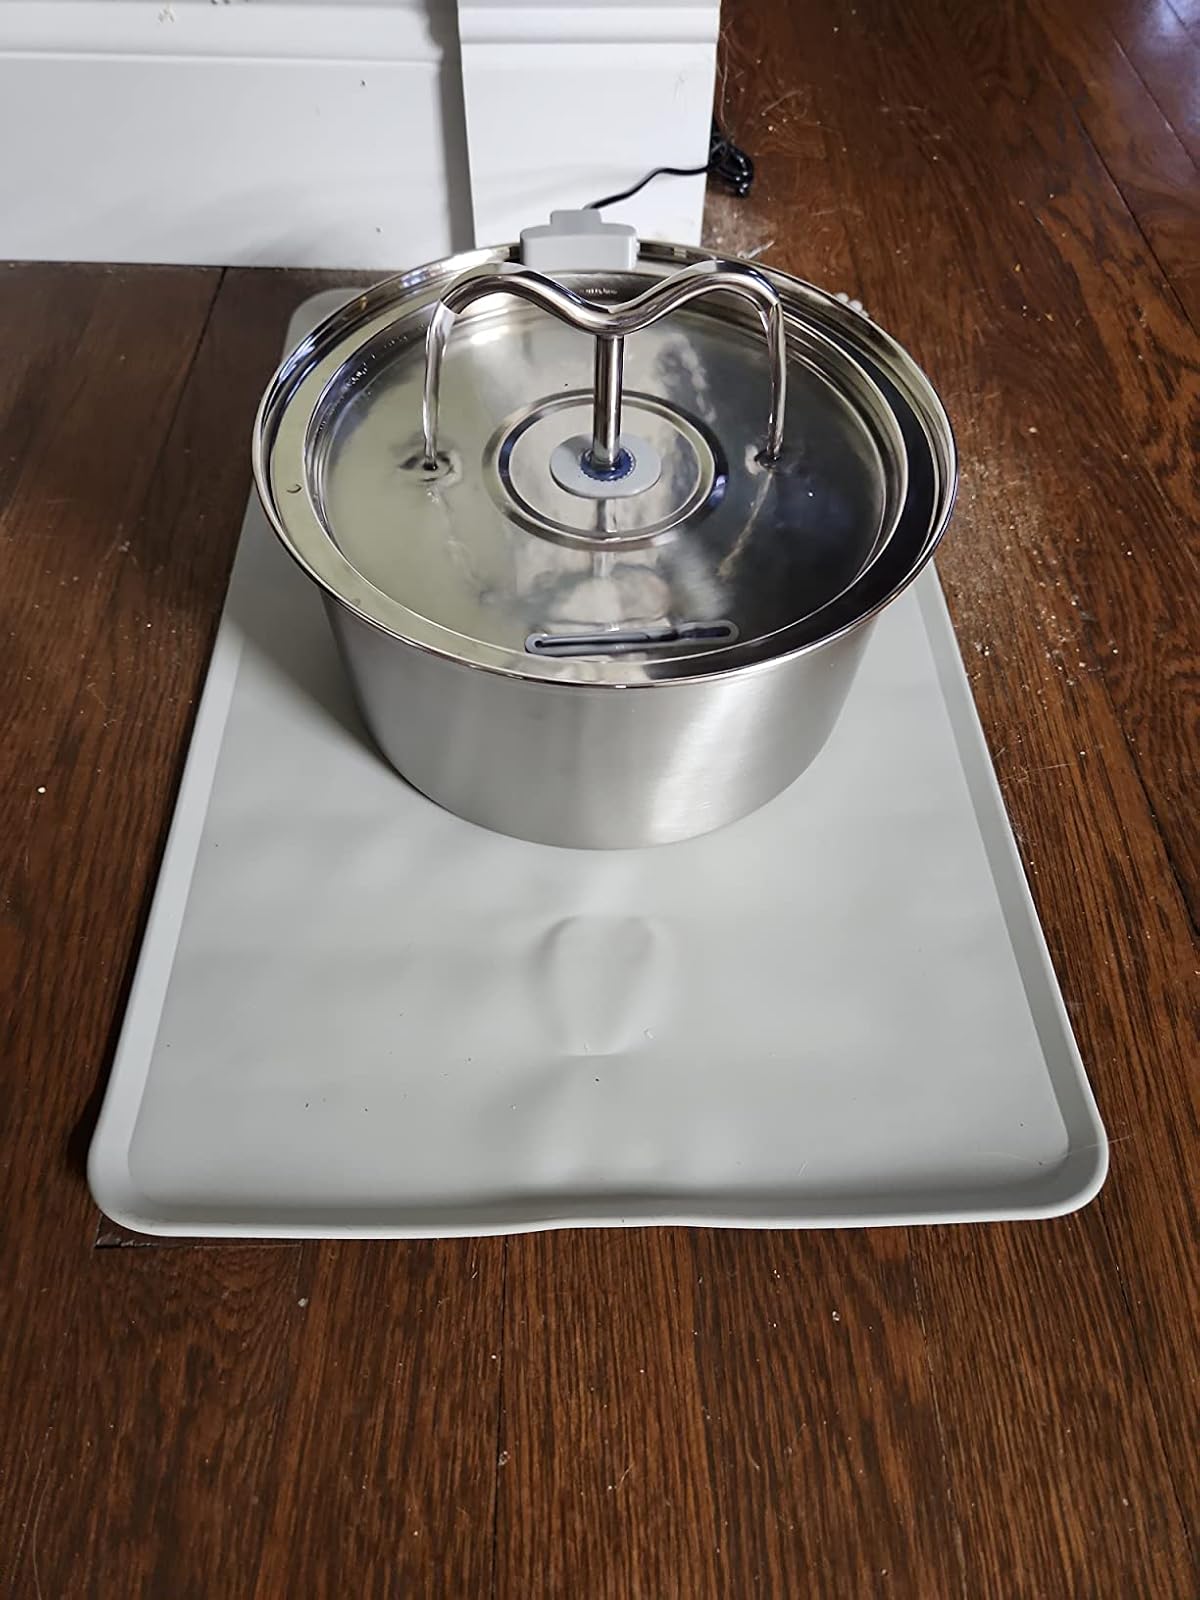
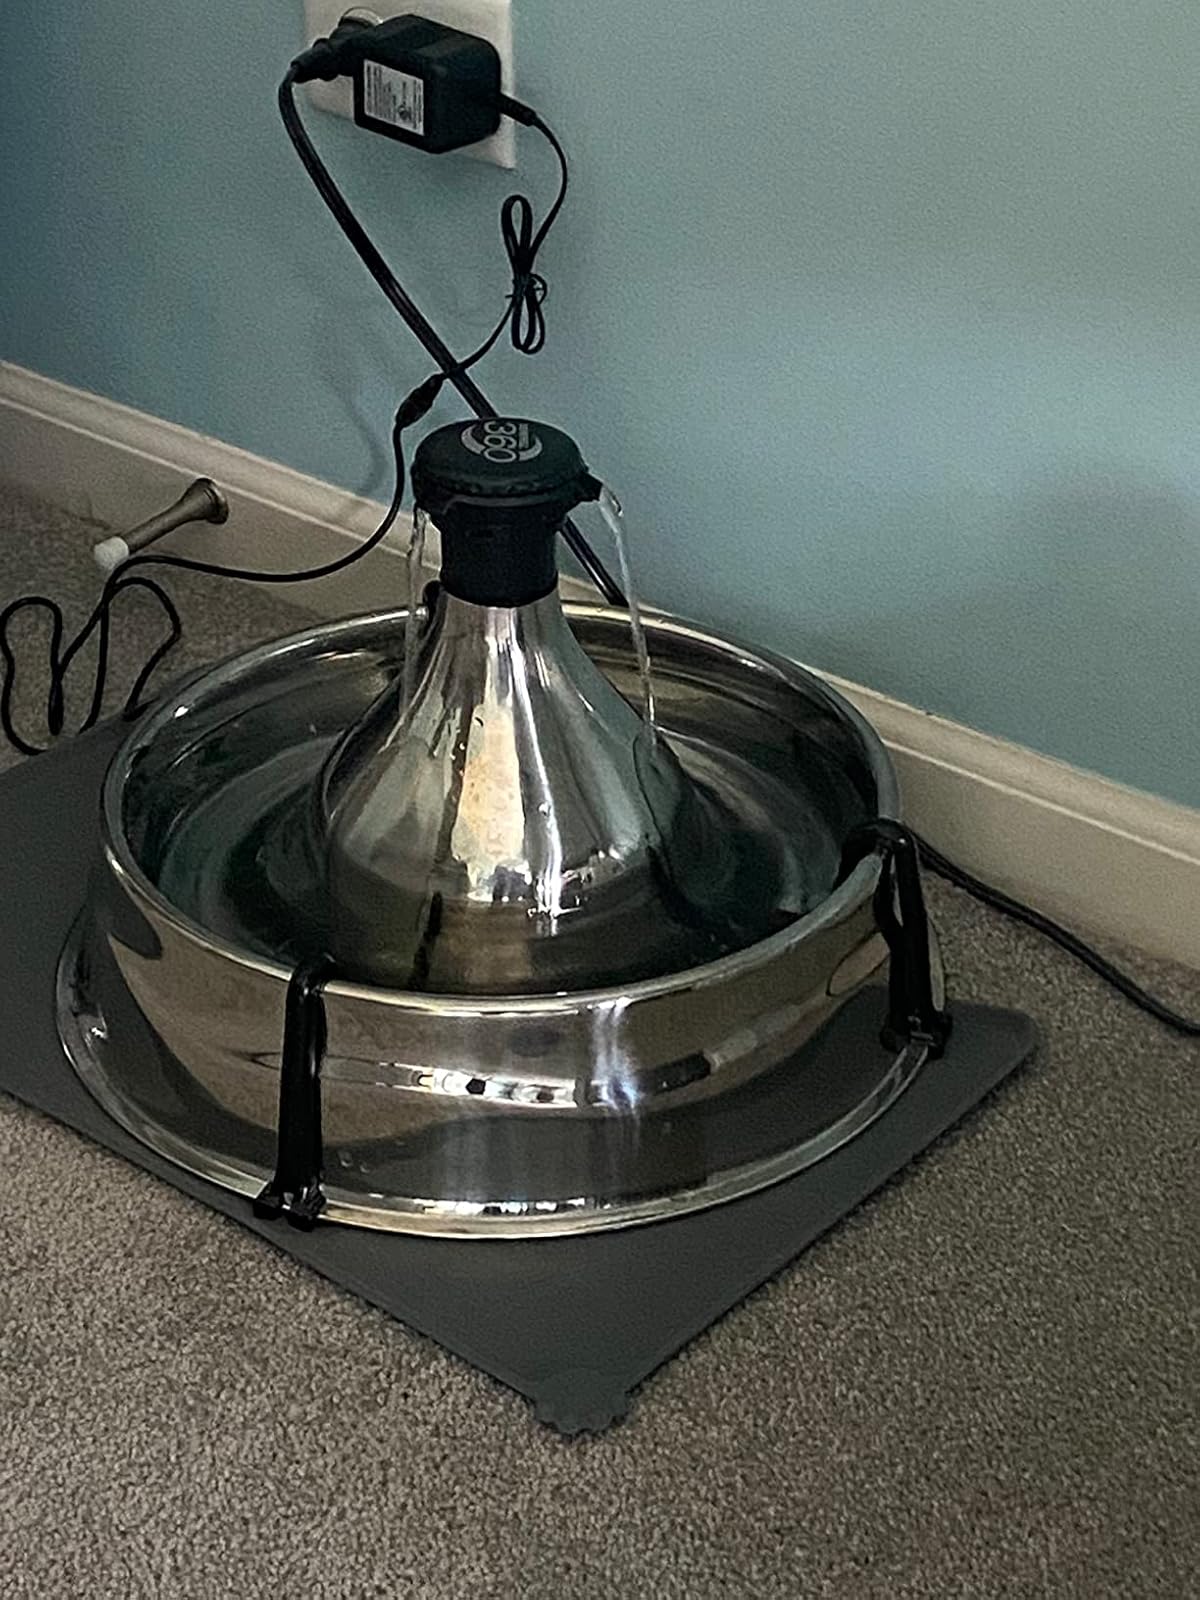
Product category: items_bowl
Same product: no